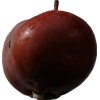
Label: Apple 18